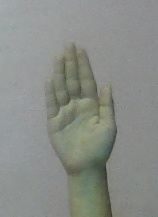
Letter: seen